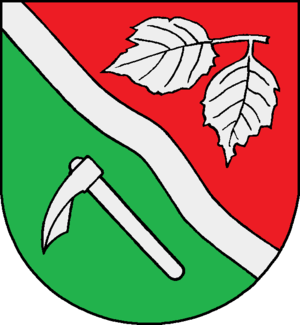
Groß Schenkenberg est une commune allemande du Schleswig-Holstein, située dans l'arrondissement du duché de Lauenbourg, à onze kilomètres au sud-ouest de la ville de Lübeck. Groß Schenkenberg est l'une des 25 communes de l'Amt Sandesneben-Nusse dont le siège est à Sandesneben.